Question: What color is the sink?
Tambaya: Menene launi abun wanke hannu ɗin?
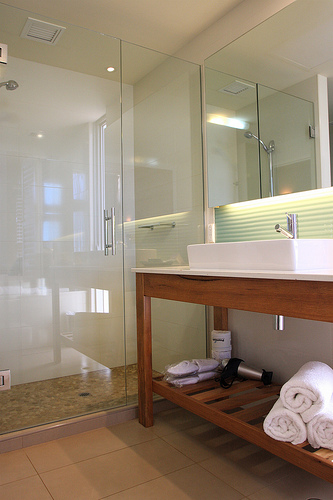
Answer: White.
Amsa: Fari.